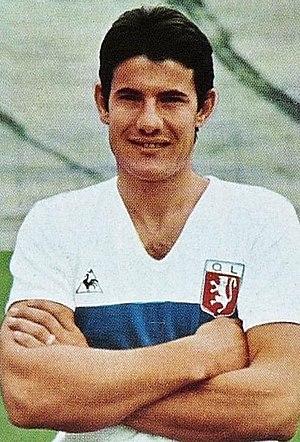
André Guy est un ancien footballeur professionnel français, né le 3 mars 1941 à Bourg-en-Bresse. Il évoluait au poste d'attaquant. Il a été sélectionné à huit reprises en équipe de France.